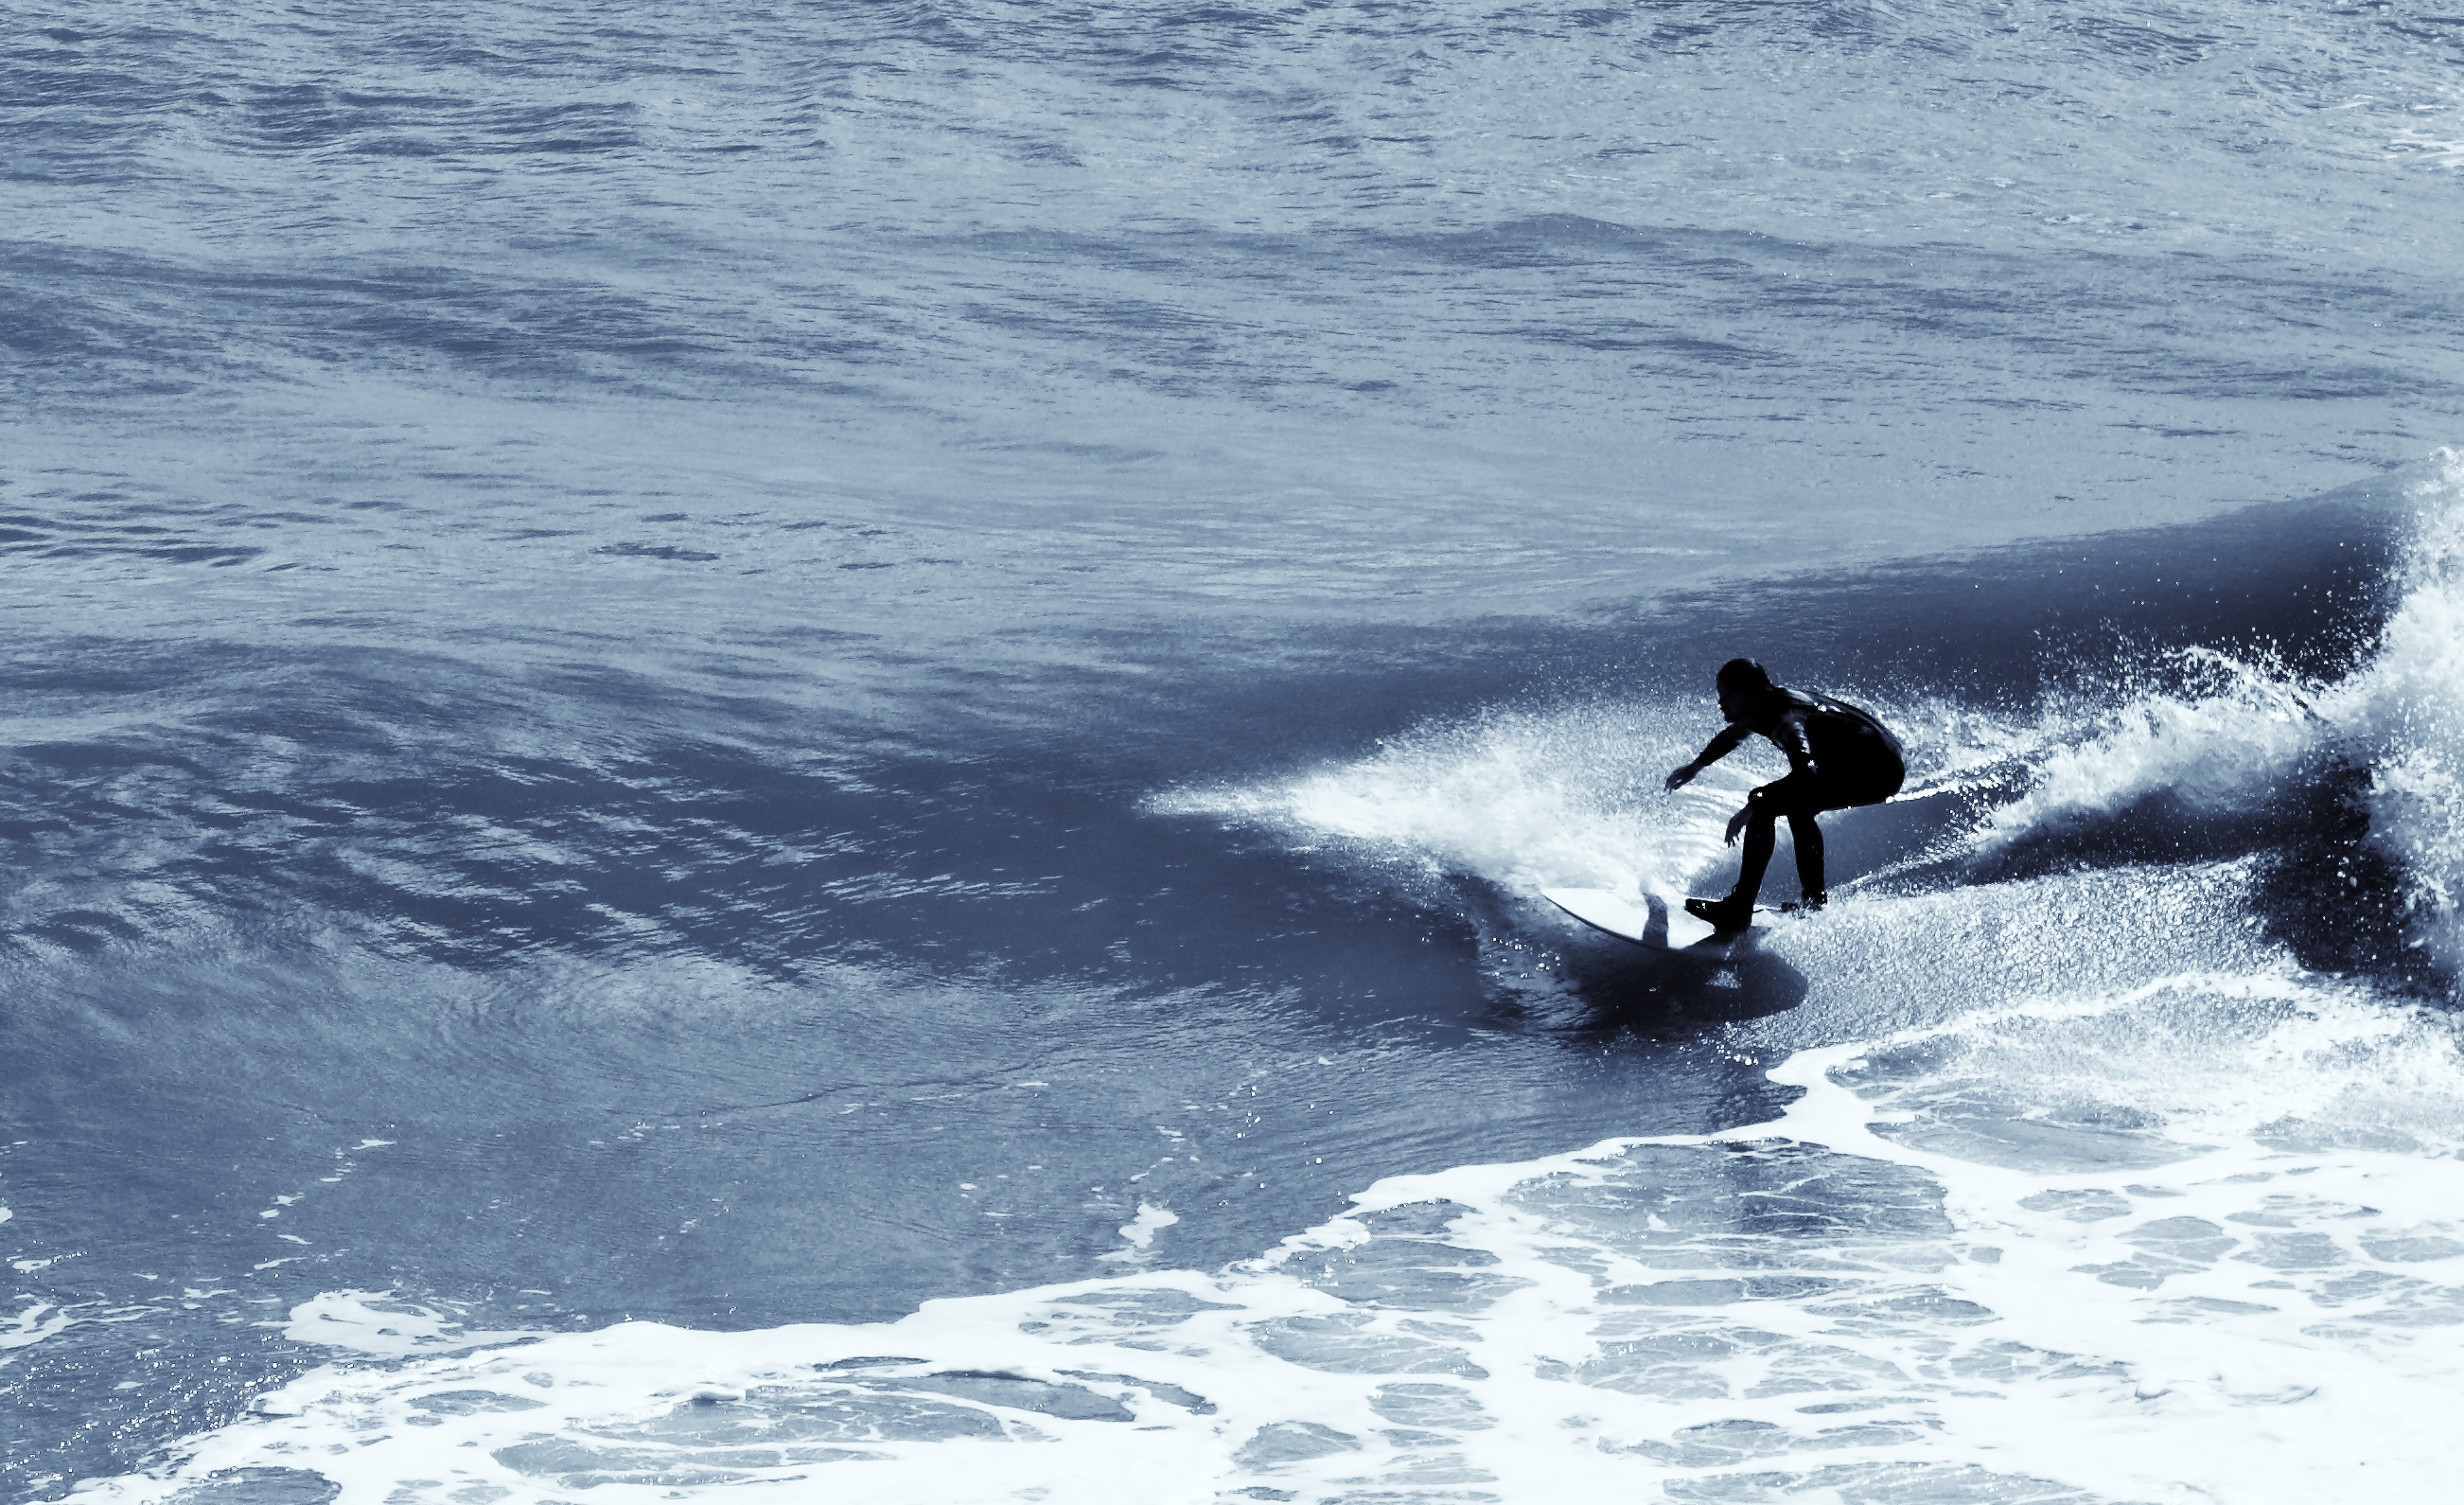
man, beach, sea, coast, water, nature, outdoor, ocean, sky, board, sport, shore, wave, summer, vacation, travel, surfer, surf, surfing, paradise, tropical, sailing, surfboard, holiday, blue, extreme sport, waves, fun, design, sports, water sport, wind wave, boardsport, surfing equipment and supplies, surface water sports